Alaskacephale

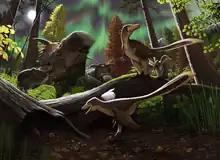
A herd of "Pachyrhinosaurus" resting next to contemporaneous paleofauna from the Prince Creek Formation

"Alaskacephale" lived alongside many other dinosaurs during latest interval of the Campanian stage. Having resided at an estimated 80°–85°N paleolatitude, the area "Alaskacephale" thrived in experienced climatic extremes unlike that experienced by most other dinosaurs. The temperature of this Northern environment would've ranged from around 10 to 12 °C during the warmer months and about -2 °C ± 3.9 °C during the colder months. As well as this, the environment would have faced 120 days of continuous low-light conditions during the Winter. In contrast to the contemporary large herbivores "Edmontosaurus" and "Pachyrhinosaurus", which preferred coastal lowland and upland environments respectively, "Nanuqsaurus" appears to have been fairly ubiquitous throughout the Prince Creek landscape.